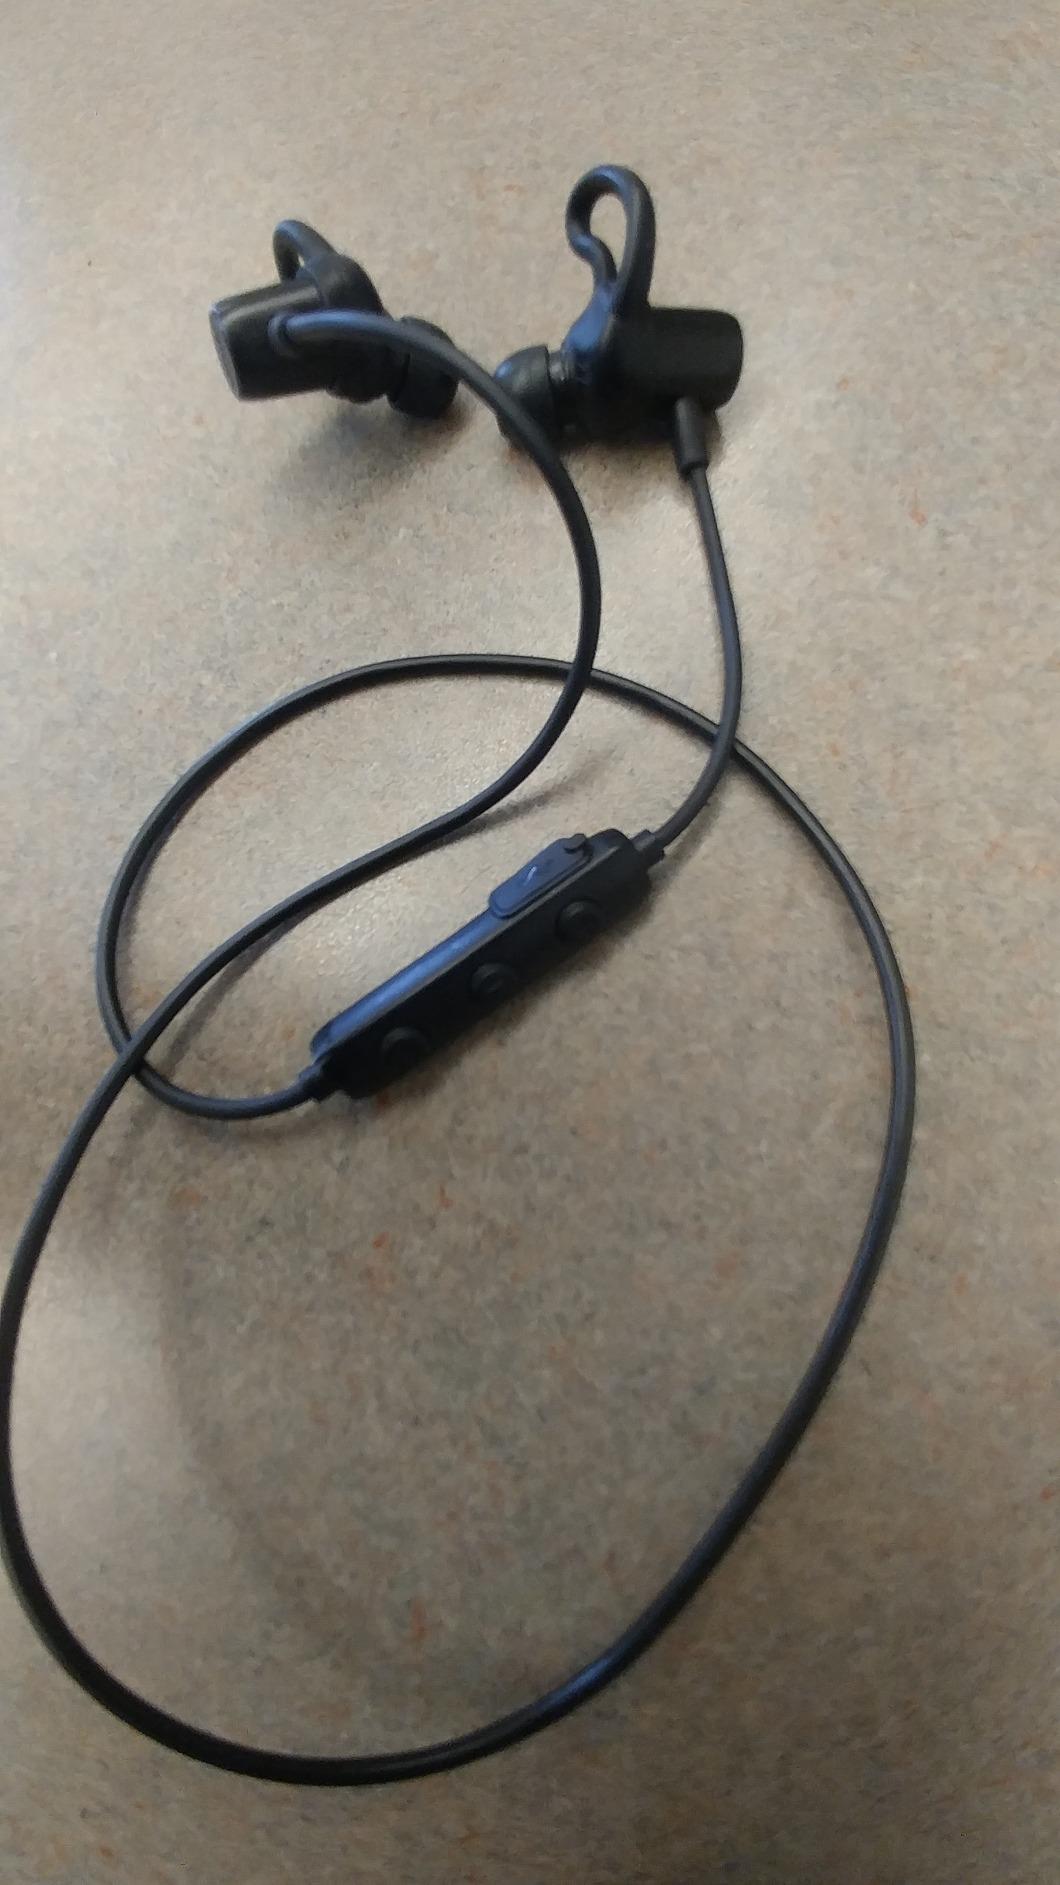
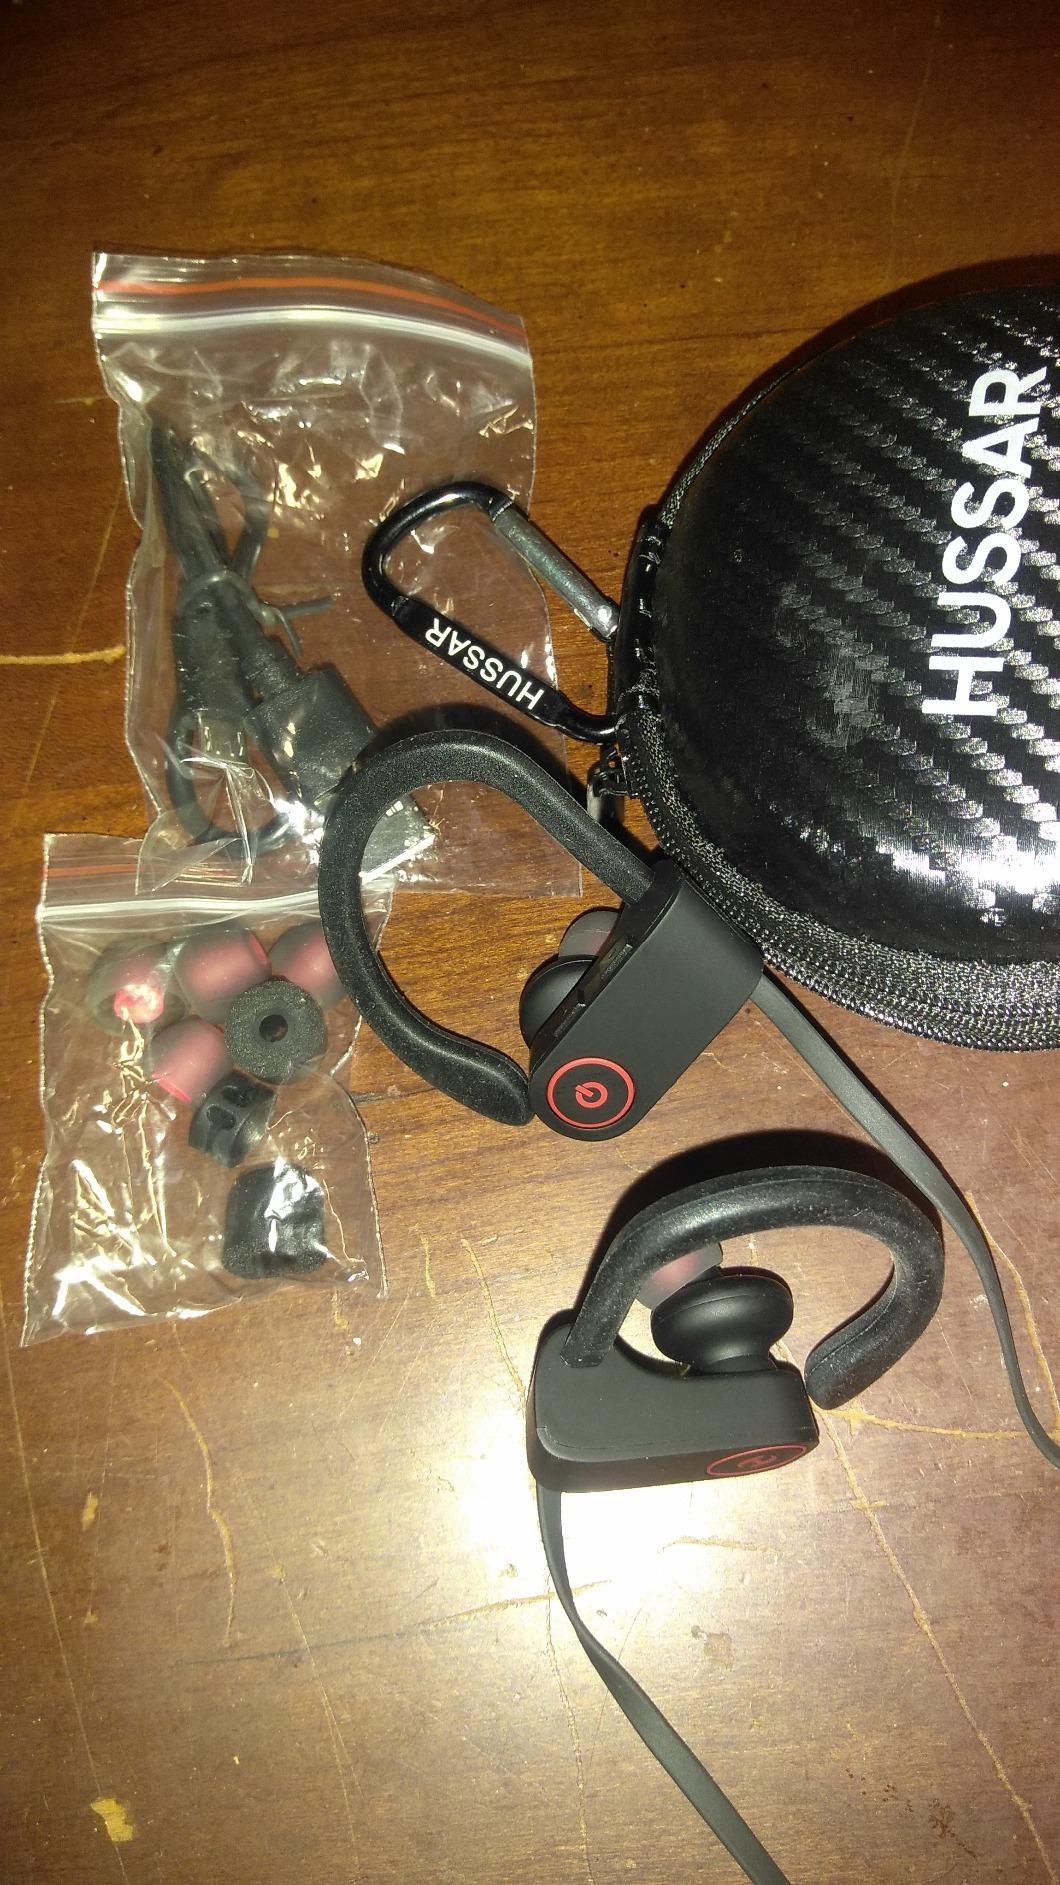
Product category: headphones
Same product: no